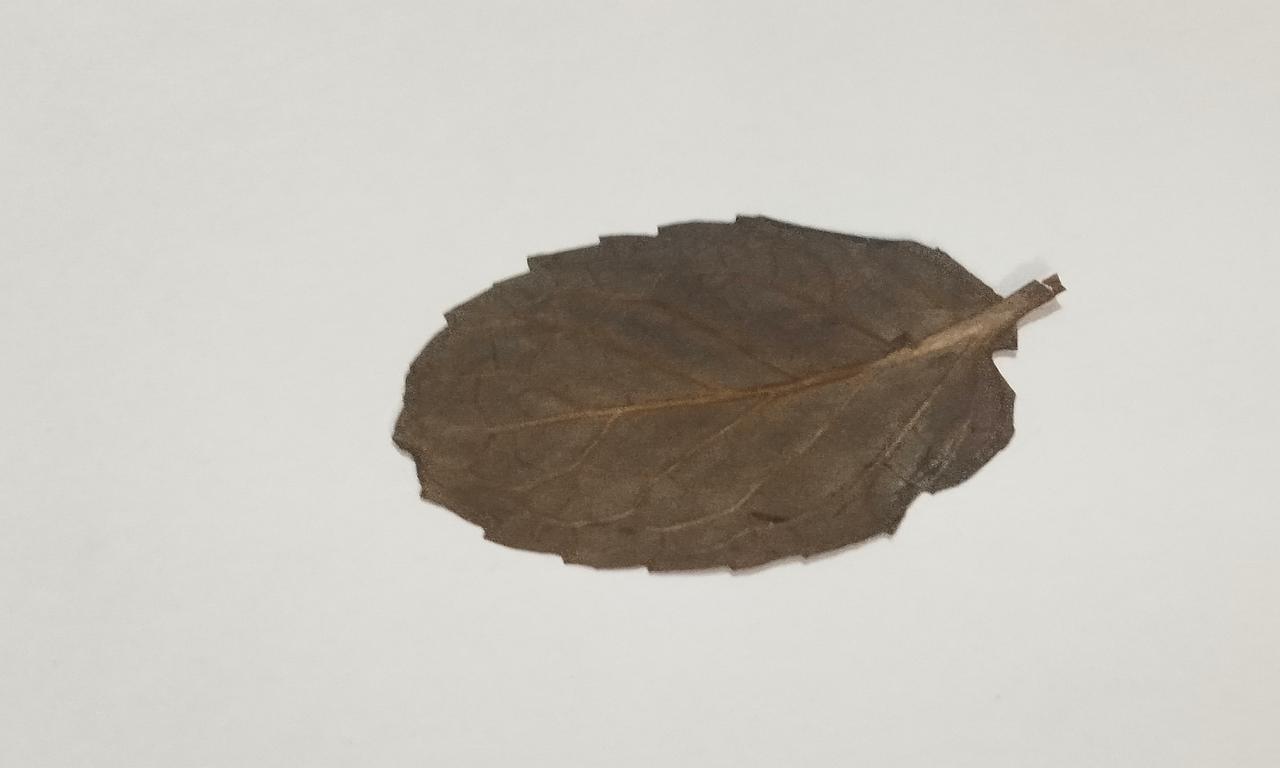
Label: Dried